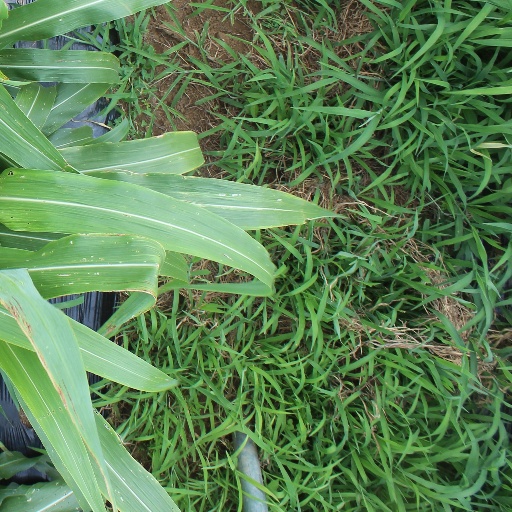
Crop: sorghum